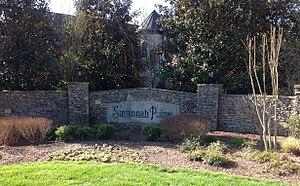
Mont Juliet est une ville située dans le comté de Wilson dans l'État du Tennessee aux États-Unis. Mont Juliet est située dans la banlieue de Nashville, approximativement à 27 kilomètres à l'est du centre-ville de Nashville. La ville se situe entre deux importants axes routiers est-ouest : l'Interstate 40 et la U.S. Route 70.